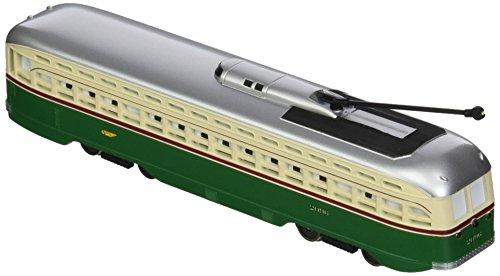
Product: Bachmann Ptc PCC Streetcar with Sparking Trolley Pole
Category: Toys & Games | Hobbies | Trains & Accessories | Train Cars | Locomotives | Electric
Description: DCC sound includes authentic bell, stop request, opening/closing doors, trolley pole adjustment, traction motor, electrical arcing sounds synchronized to spark effects, and generator.
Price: $141.37
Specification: ProductDimensions:6.5x1.2x2inches|ItemWeight:8ounces|ShippingWeight:8ounces(Viewshippingratesandpolicies)|DomesticShipping:ItemcanbeshippedwithinU.S.|InternationalShipping:ThisitemcanbeshippedtoselectcountriesoutsideoftheU.S.LearnMore|ASIN:B01LWWAQP9|Californiaresidents:ClickhereforProposition65warning|Itemmodelnumber:60503|Manufacturerrecommendedage:14yearsandup